Theodore C. Lyster

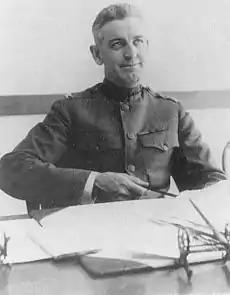
Lyster as a colonel, 1917.

Following a visit to Europe in 1918, Lyster conducted numerous research studies on the "Care of the Flyer" which led to substantial improvements in treatment and recovery. Learning from the British experience during the first years of World War I, Lyster made two important contributions to the efficiency and safety of flying. First, he emphasized physical standards for pilots. The British had cut flying fatalities from 60% to 20% by screening pilots for medical defects. This emphasis led Lyster to champion an extensive research program. This program was under the control of a board "with discretionary powers to investigate all conditions affecting the physical efficiency of pilots, to carry out experiments and tests at different flying schools, to provide suitable apparatus for the supply of oxygen ... [and] to act as a standing organization for instruction in the physiological requirements of aviators." This board established the first laboratory of its kind and put aviation medicine on a sound scientific basis in the United States. Lyster's second major contribution was to insist on making aviation surgeons be organic parts of the squadrons. This arrangement meant that surgeons familiar with aviation would deploy with the flying units, rather than being part of a larger medical organization that would be slower to respond. This organization, as well as the emphasis Lyster put on selection and training of aviation surgeons, produced the concept of the flight surgeon.